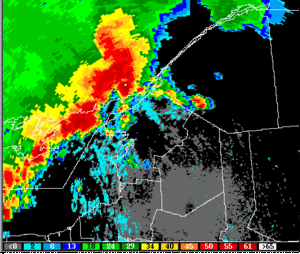
Un derecho est un type de phénomène météorologique rare de convection profonde extratropicale qui se déplace rapidement et qui produit de très fortes rafales descendantes causant d'importants dommages généralisés. Il se classe dans la catégorie des systèmes convectifs de méso-échelle. Le derecho dure plusieurs heures, même au-delà de 10 heures, et parcourt donc une très grande distance, pouvant dépasser les 1 000 km. La ligne orageuse s'étend également sur au moins 300 km de longueur, donne des vents en rafales d'au moins 120 km/h assez généralisés et se déplace plus rapidement que le vent moyen de la basse troposphère.